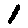
Label: 1